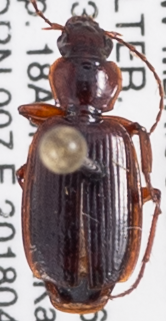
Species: Cymindis punctigera
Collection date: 2018-04-18
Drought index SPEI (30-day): -1.93
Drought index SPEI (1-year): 0.24
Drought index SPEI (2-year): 0.32